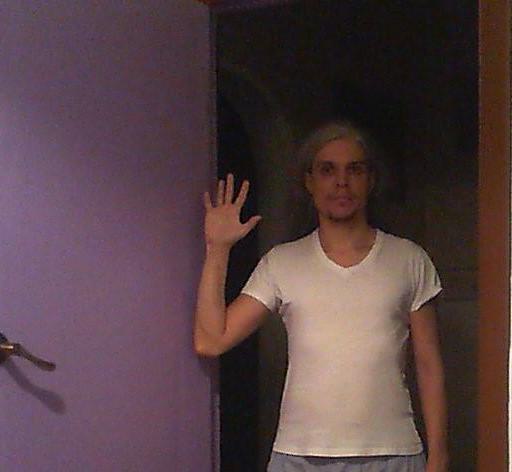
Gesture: palm